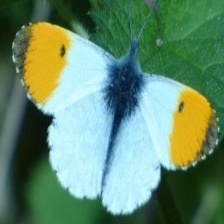
Species: ORANGE TIP
Butterfly family (ImageNet category): cabbage_butterfly